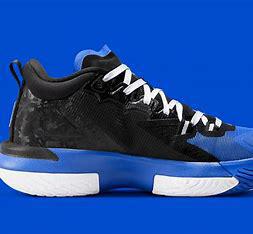
Brand: Jordan
Model: Zion 1